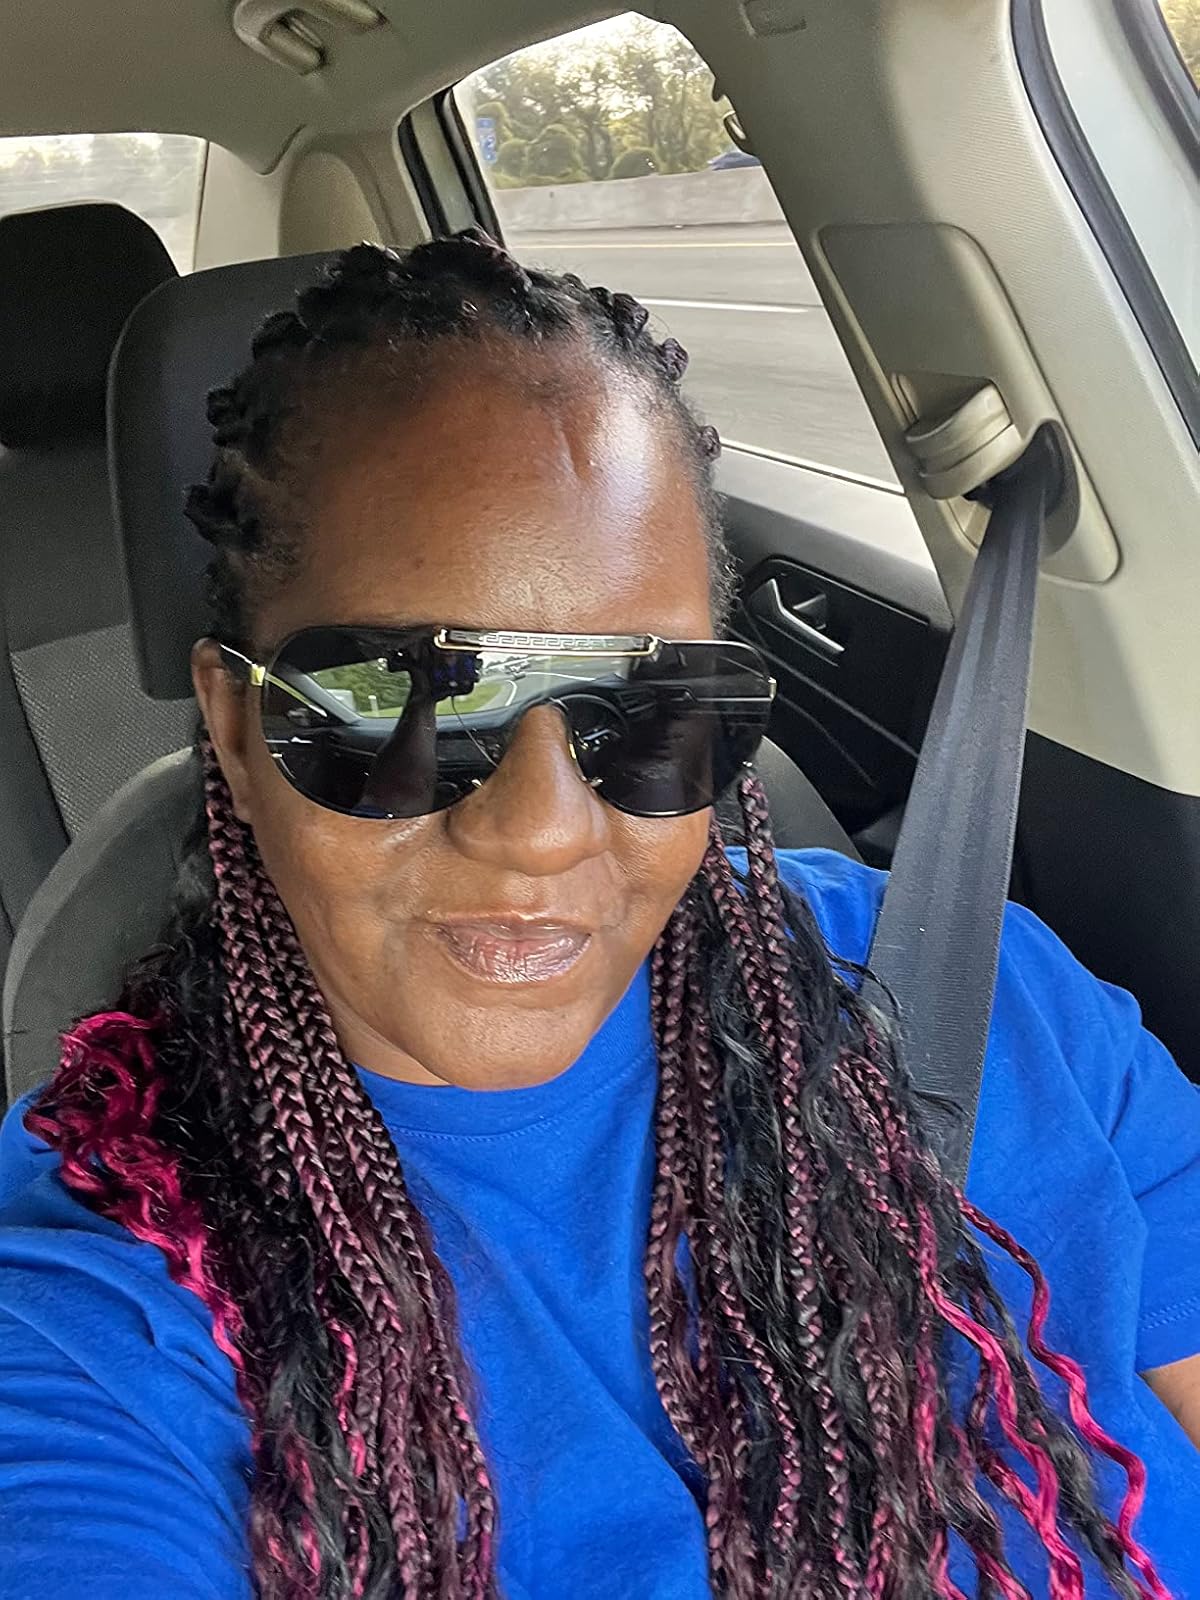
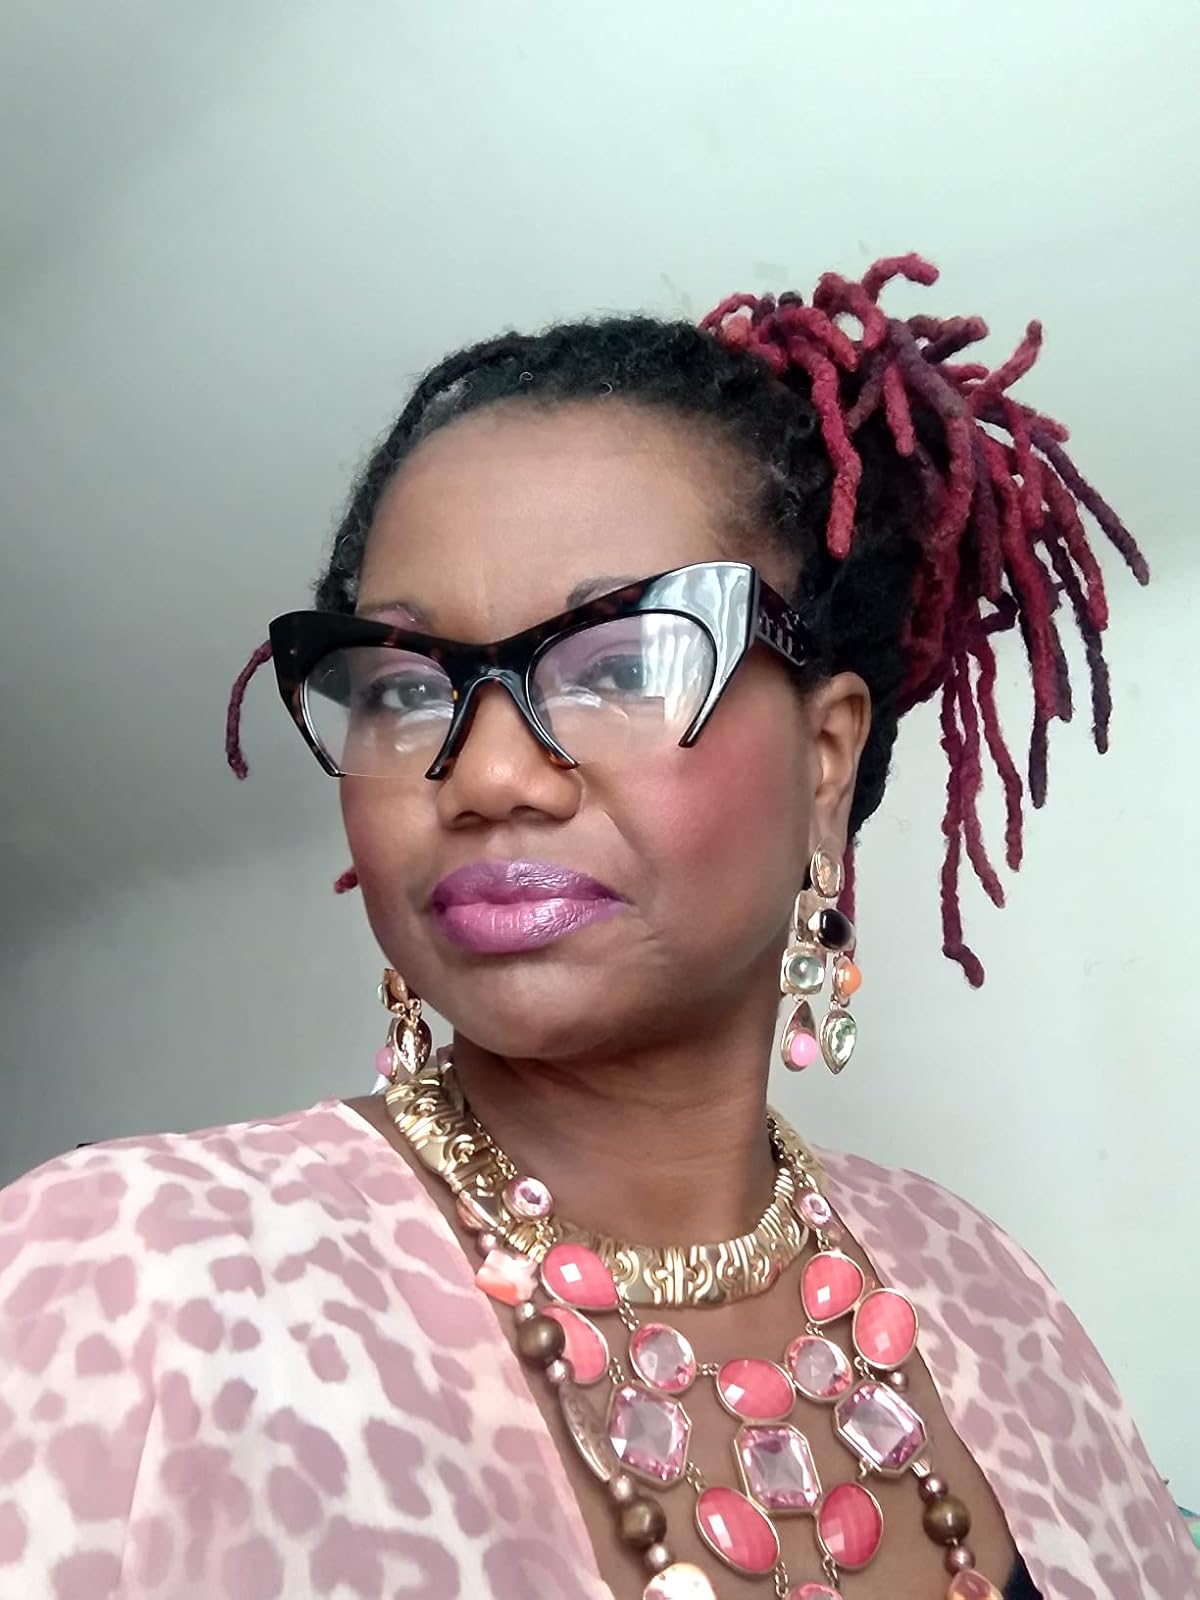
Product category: accessories_sunglasses
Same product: no